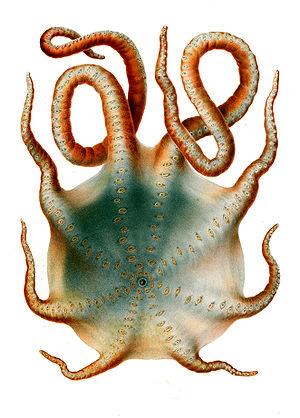
Haliphron atlanticus est la plus grande espèce connue d'octopode, d'après des analyses scientifiques, avec une longueur totale estimée de 4 m et d'un poids de 75 kg. Ce titre est contesté toutefois par la pieuvre géante du Pacifique.